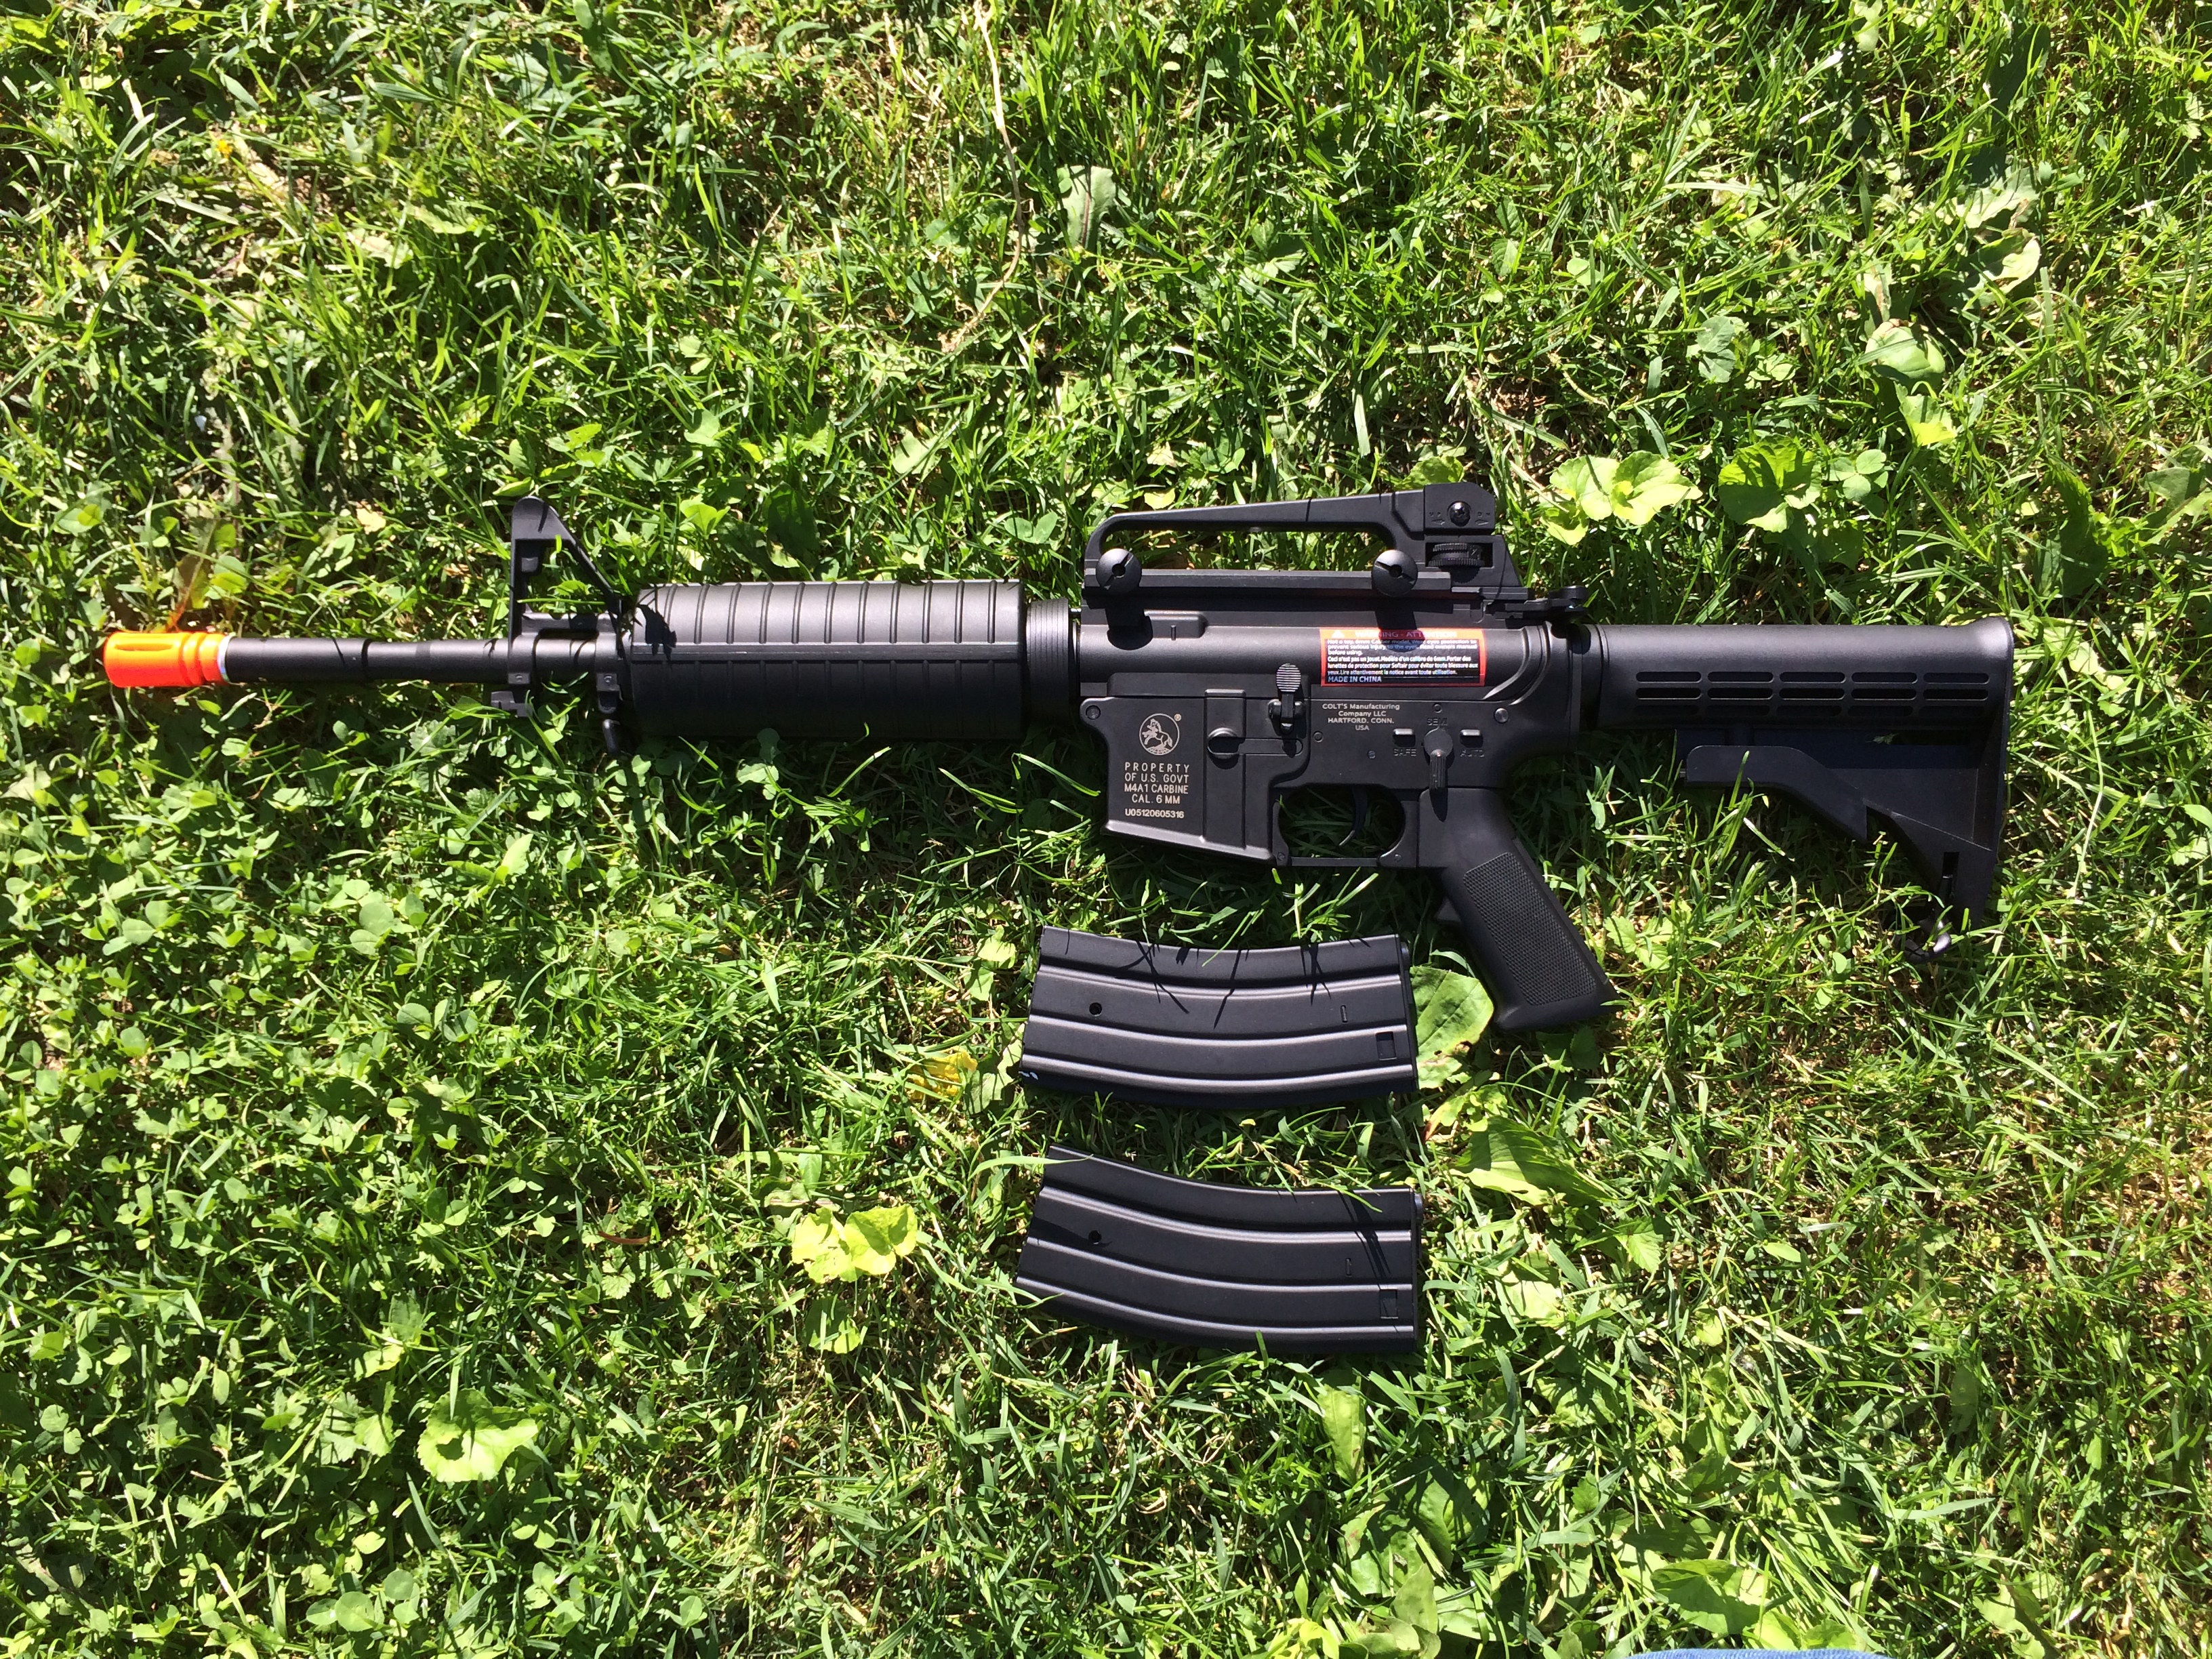
black, weapon, shooting, sports, gun, rifle, games, firearm, trigger, gun barrel, shooting sport